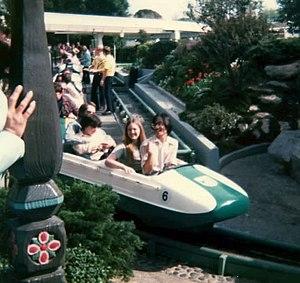
Matterhorn Bobsleds est un duel de montagnes russes du parc Disneyland, situé en Californie, aux États-Unis. Il est hébergé dans une réplique du Cervin